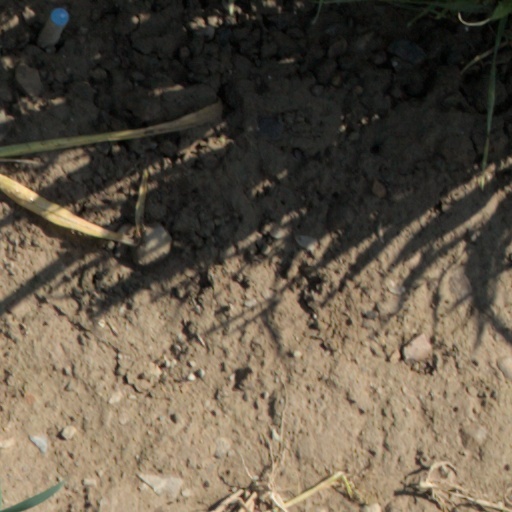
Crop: wheat